Scottish heraldry

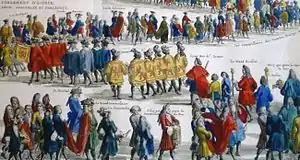
Scottish heralds and the Lord Lyon, from an 18thC French illustration of an opening of the Scottish parliament

"Scotland has no ancient rolls of arms as in England and its earliest document of any importance is the Armorial de Gelré 1369–1388 preserved in Brussels - a European manuscript with a section on Scottish arms." The first truly Scottish armorial dates only from 1508.